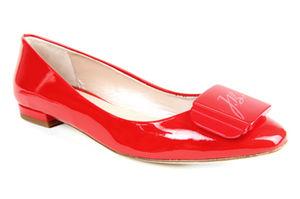
ballerine JBM
Une ballerine est une chaussure féminine fermée et décolletée à bouts ronds et souvent plate possédant parfois un talon très mince ou aucun talon.